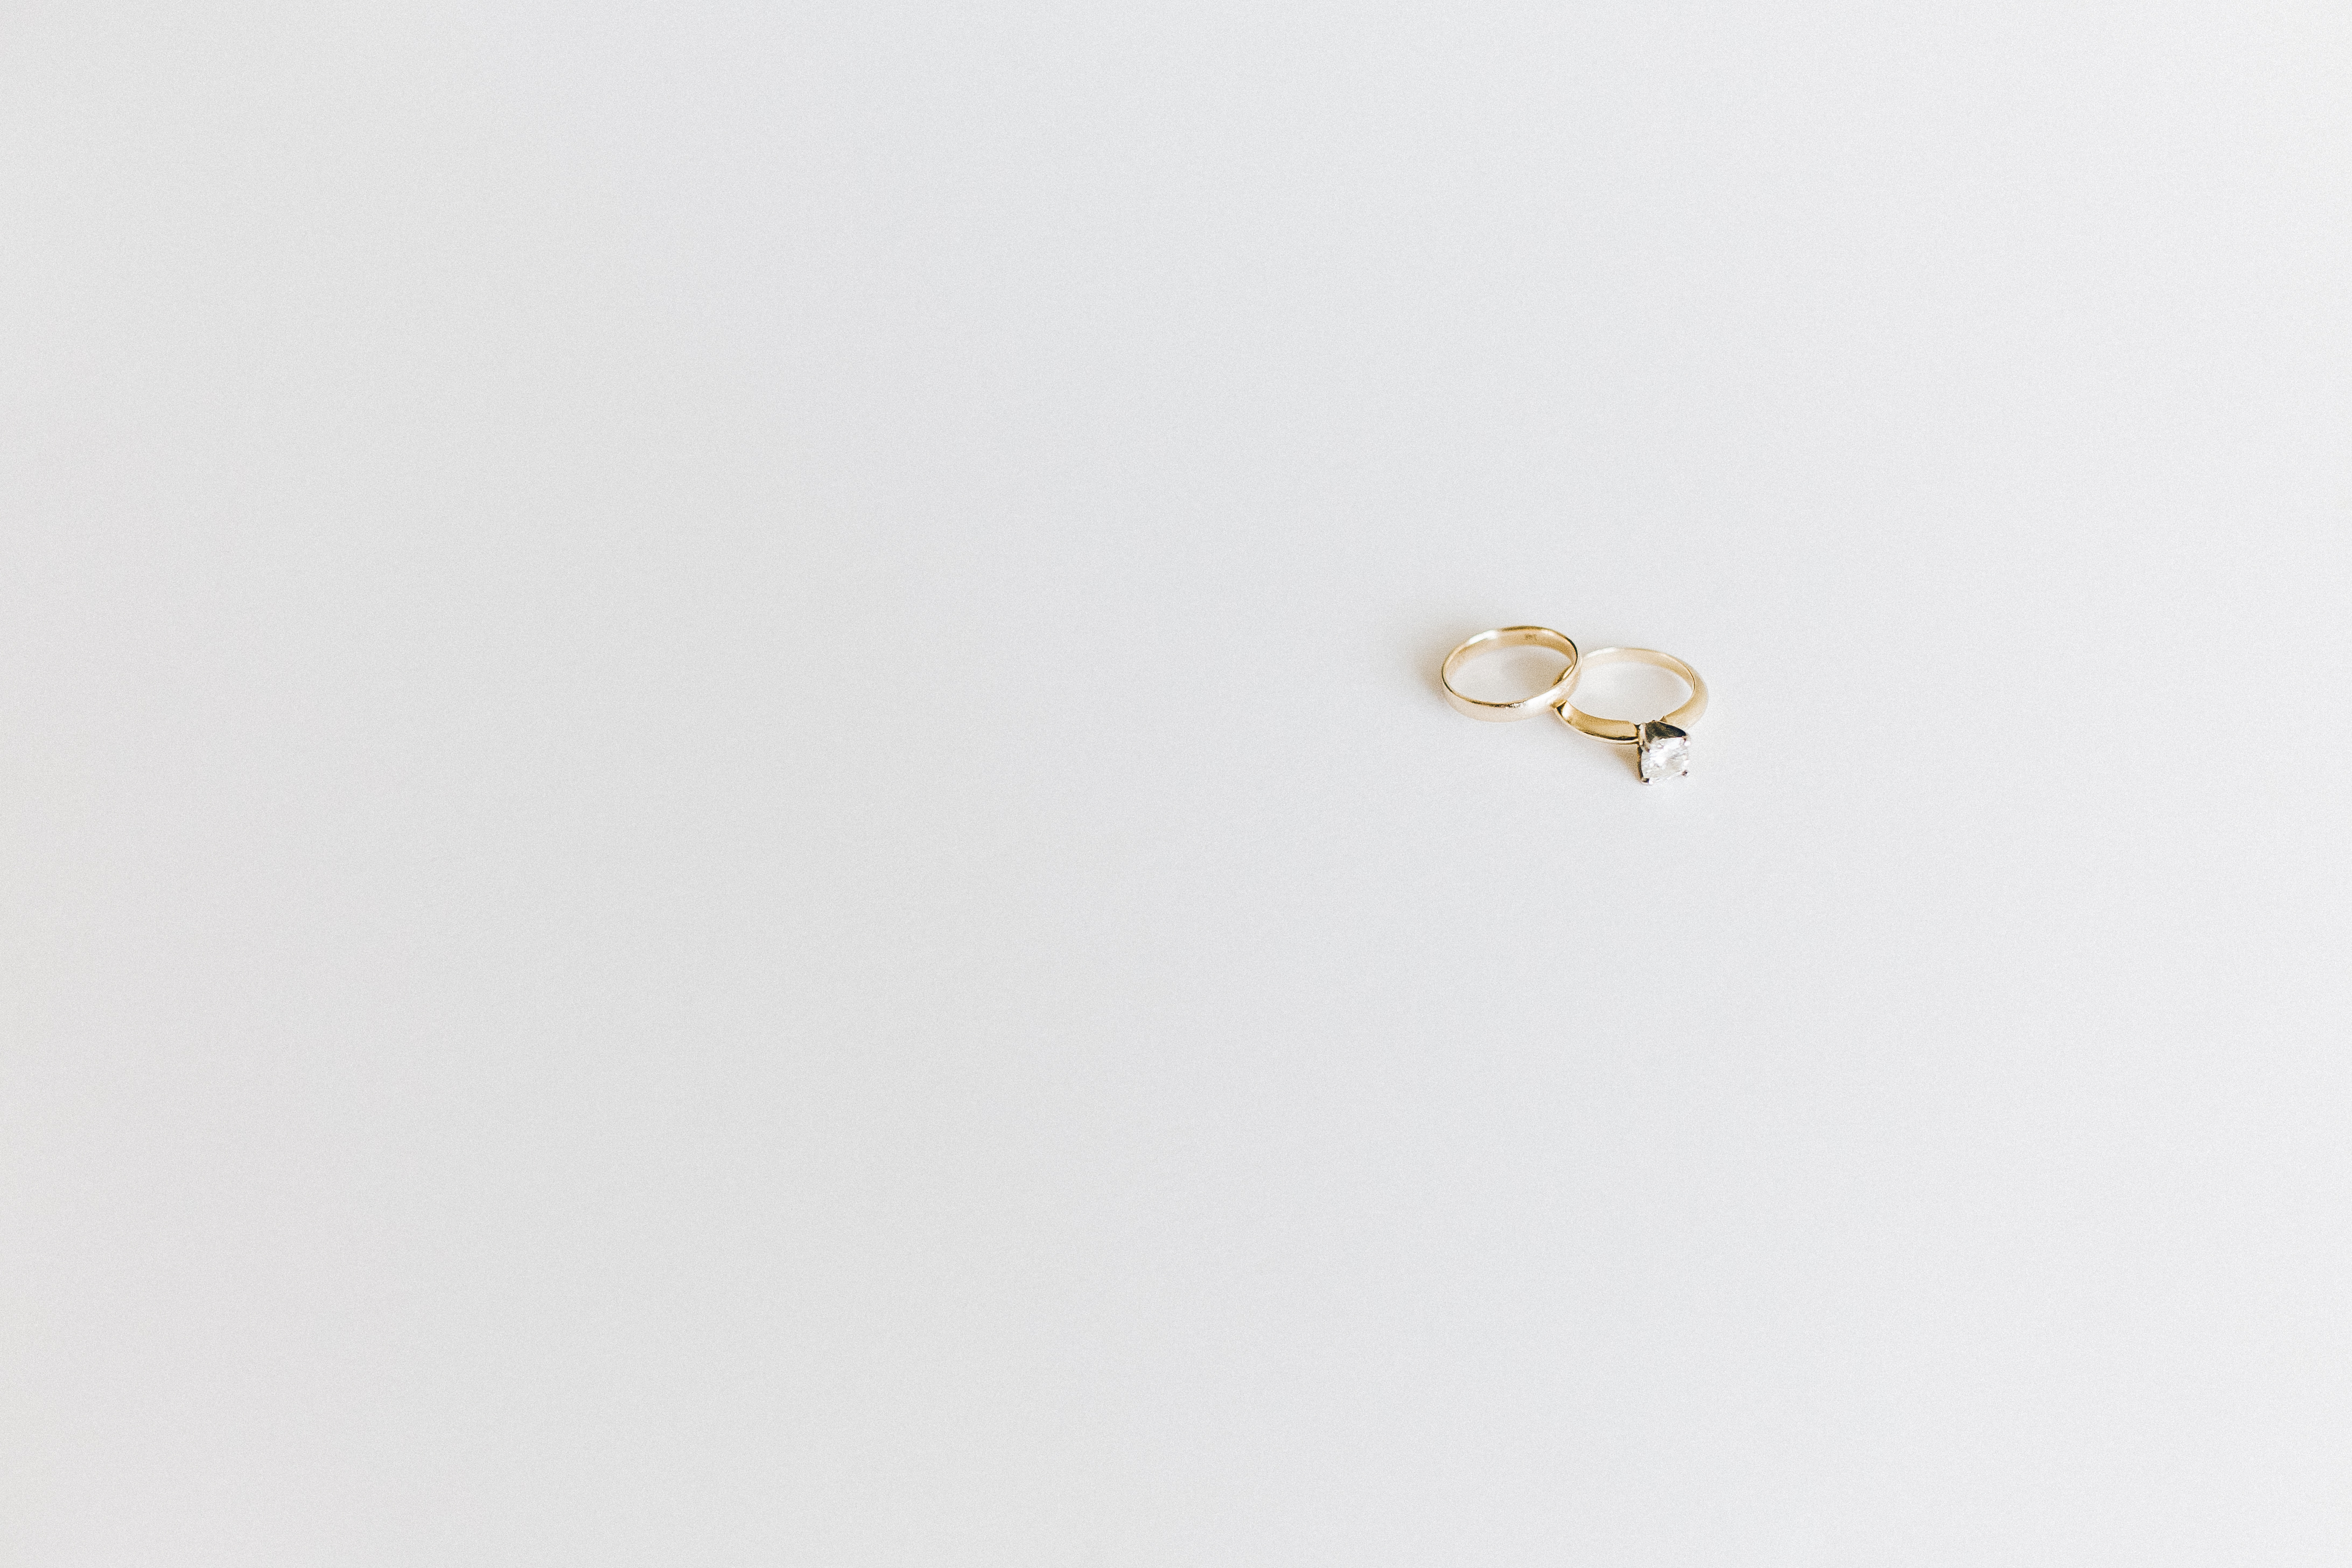
ring, jewelry, wedding ring, jewellery, engagement ring, earrings, diamond, fashion accessory